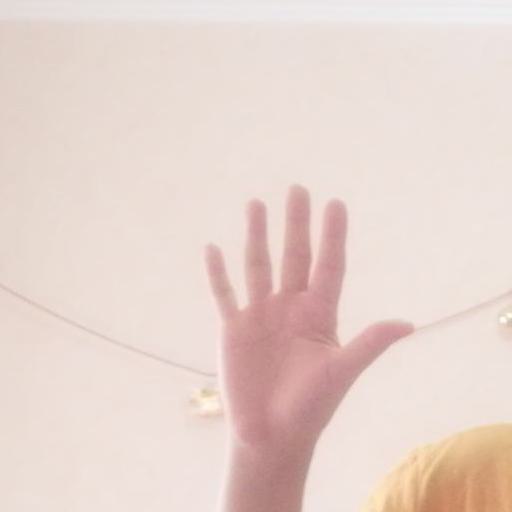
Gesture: palm